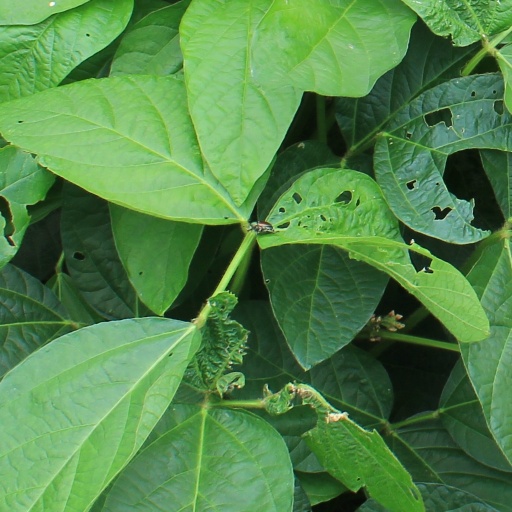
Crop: soybean